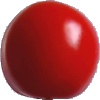
Label: Tomato 4